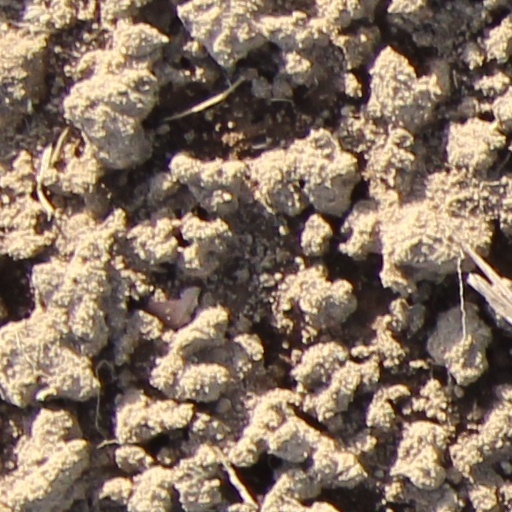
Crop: wheat